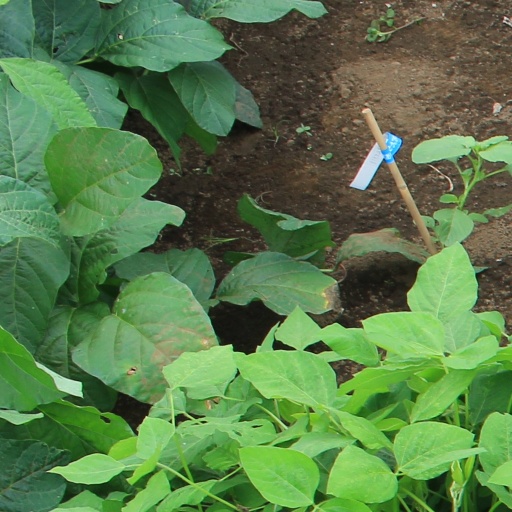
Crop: soybean